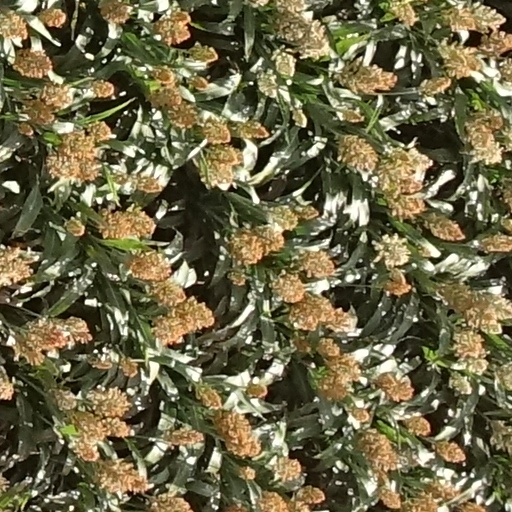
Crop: sorghum